LGBTQ rights in Cuba

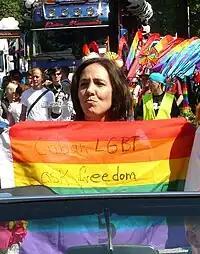
Mariela Castro, daughter of Raúl Castro, is one of Cuba's most prominent LGBT activists.

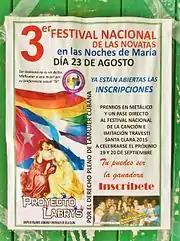
Poster of a transvestite festival organised by the "Grupo de Mujeres Lesbianas y Bisexuales" (Group of Lesbian and Bisexual Women) in Santa Clara

According to the International Lesbian, Gay, Bisexual, Trans and Intersex Association and other sources, one of Cuba's only gay and lesbian civil rights organizations, the Cuban Association of Gays and Lesbians ("Asociación Cubana de Gays y Lesbianas"), was formed in 1994 by eighteen people but was effectively shut down and its members arrested in 1997.